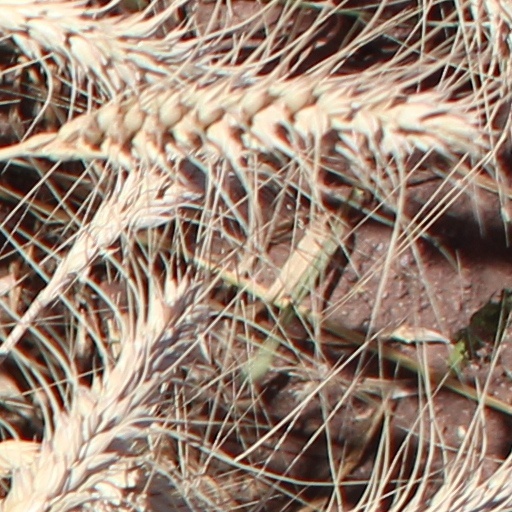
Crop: wheat